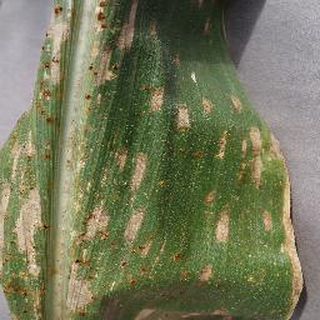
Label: corn_cercospora_leaf_spot